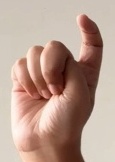
ASL sign: X